Respiratory droplet

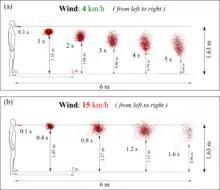
Human cough: effect of wind speed on the transport of respiratory droplets.

Different methods of formation create droplets of different size and initial speed, which affect their transport and fate in the air. As described by the Wells curve, the largest droplets fall sufficiently fast that they usually settle to the ground or another surface before drying out, and droplets smaller than 100 μm will rapidly dry out, before settling on a surface.